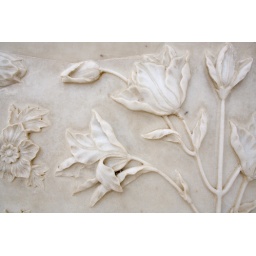
Also white parts of the building have decorations carved in the stone.